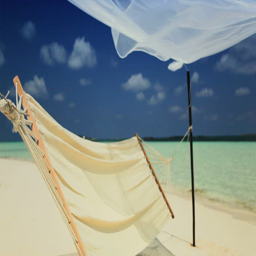
hammock swaying on the white sands of an idyllic tropical beach